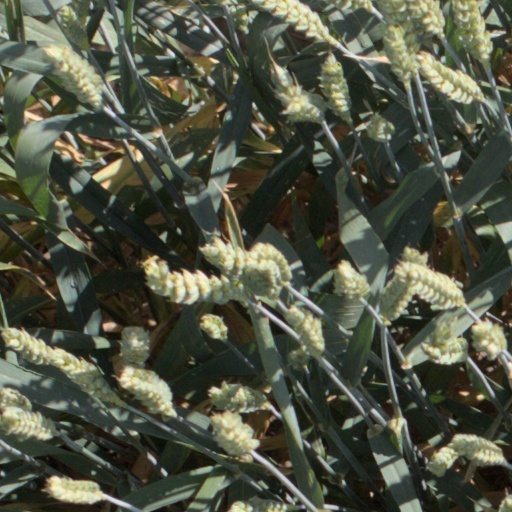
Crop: wheat